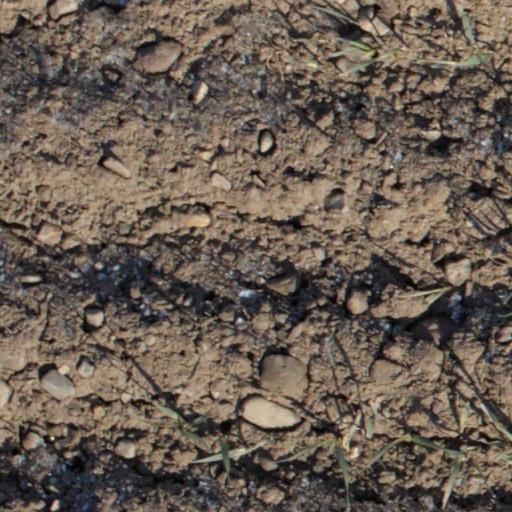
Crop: wheat